Coda di Volpe

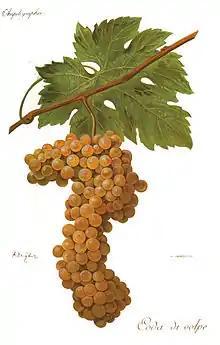
Coda di Volpe painted for "L'Ampélographie" by Viala and Vermorel

Coda di Volpe is a white Italian wine grape variety that has been historically grown in the Campania region around the town of Naples. It is often confused with another white Italian wine grape, Emilia, that share many of the same synonyms as Coda di Volpe.